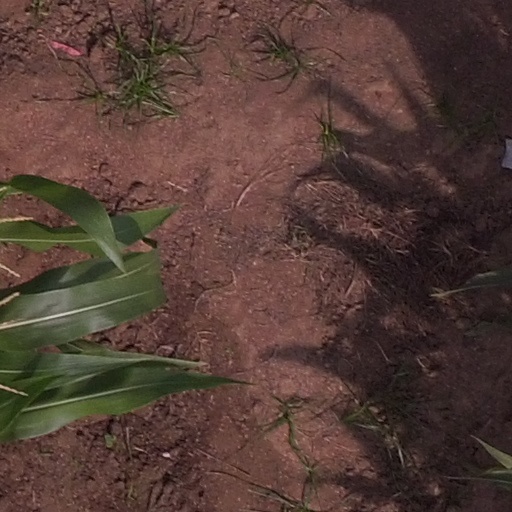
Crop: maize; corn